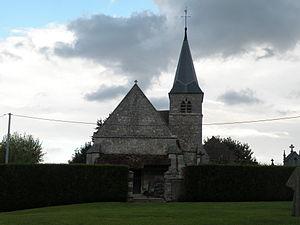
église d'Hodenc-l'Évêque
Hodenc-l'Évêque est une commune française située dans le département de l'Oise, en région Hauts-de-France.